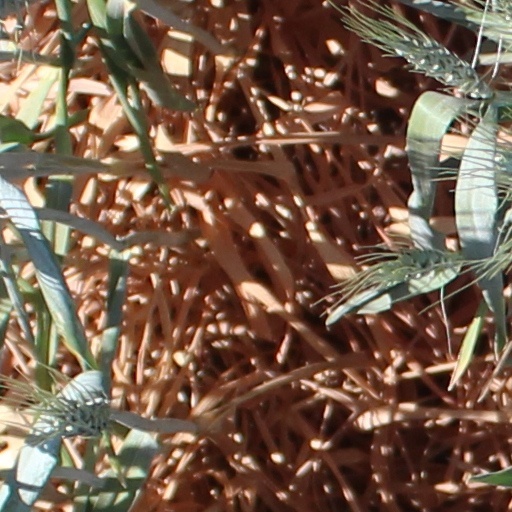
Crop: wheat